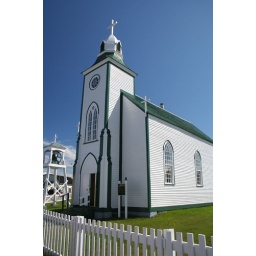
Apparently this is the oldest wooden church still standing in Newfoundland.